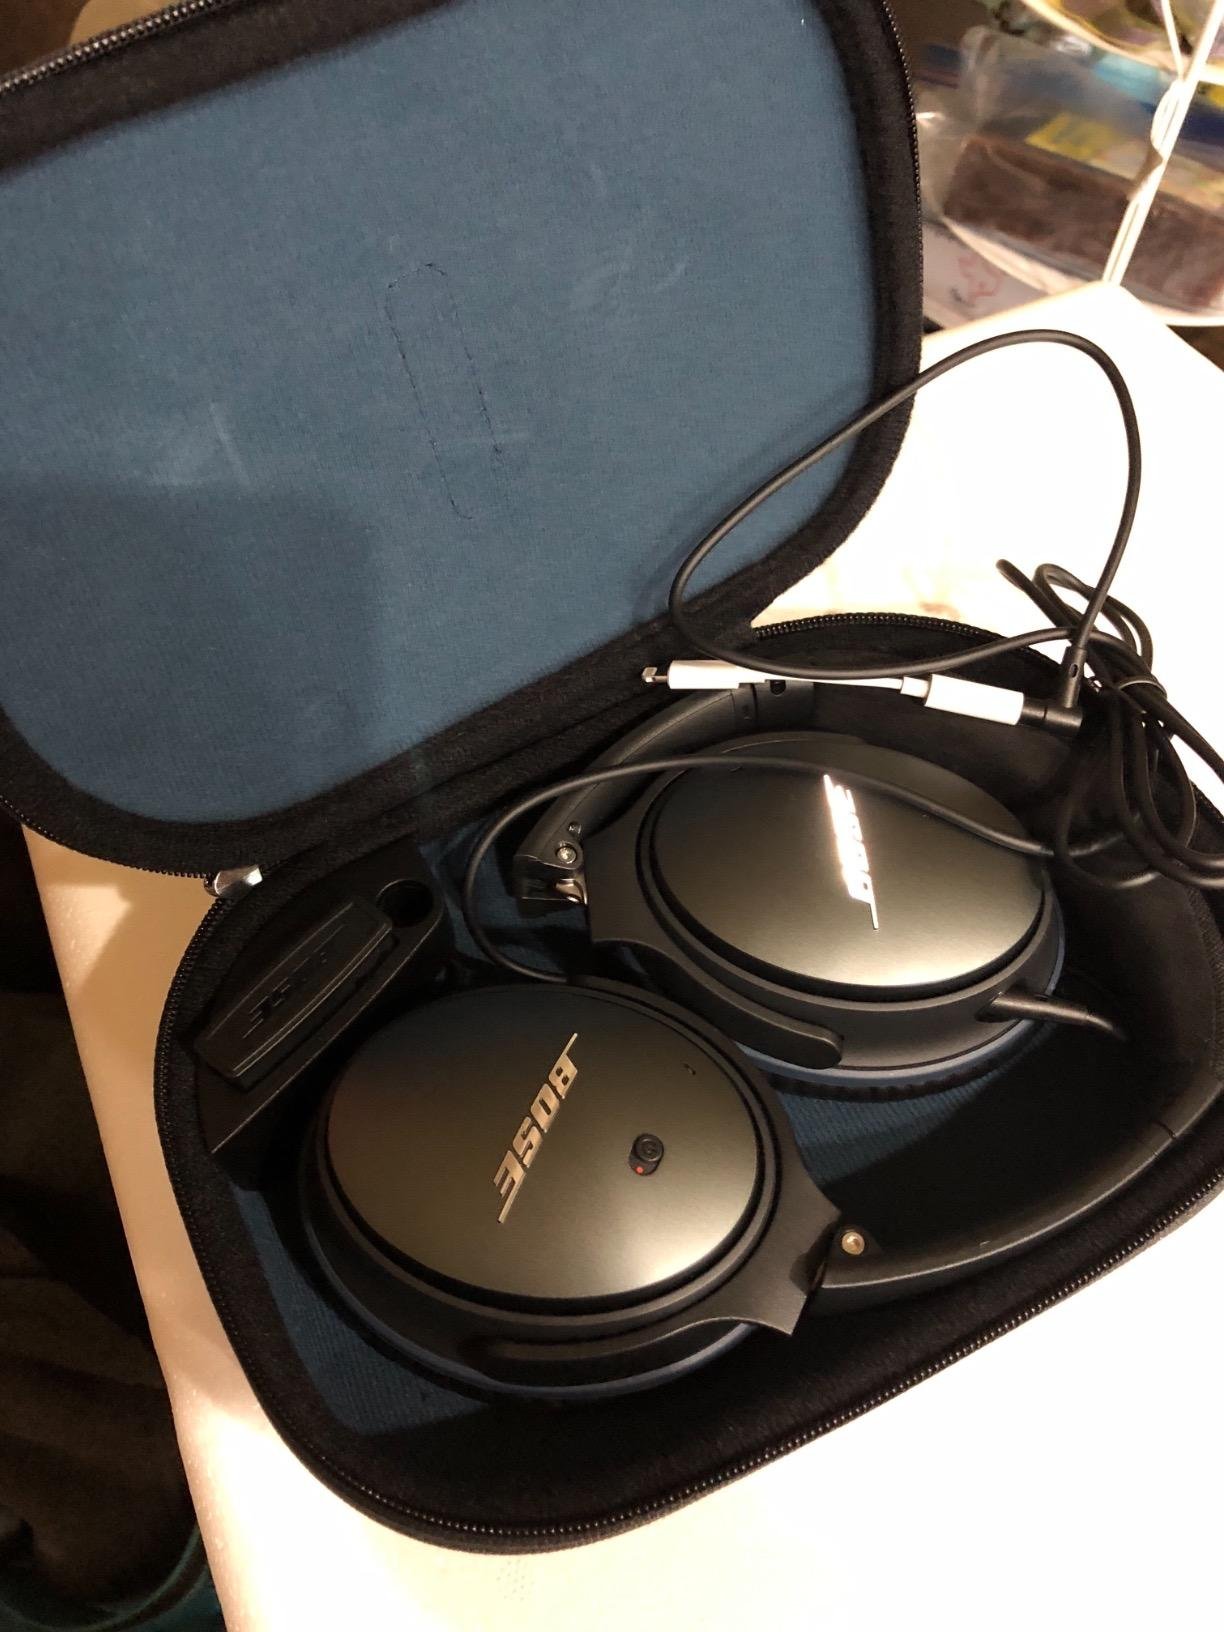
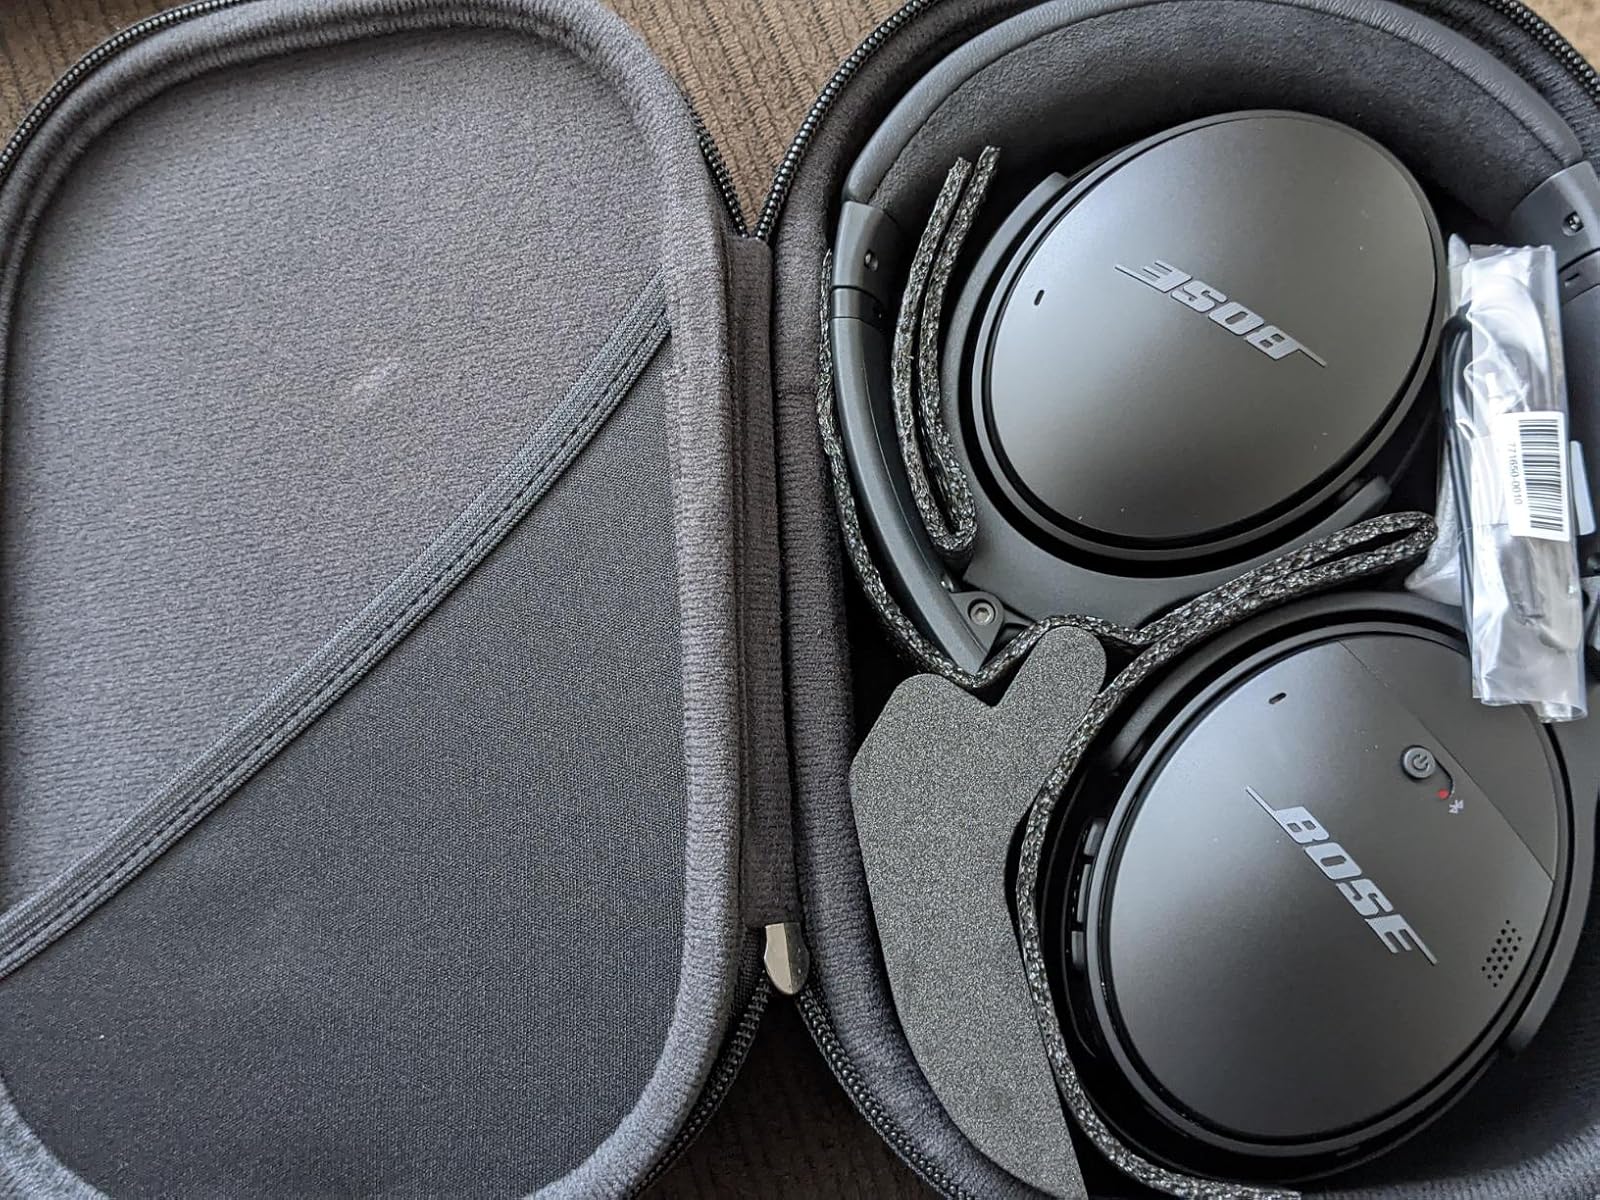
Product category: headphones
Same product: no